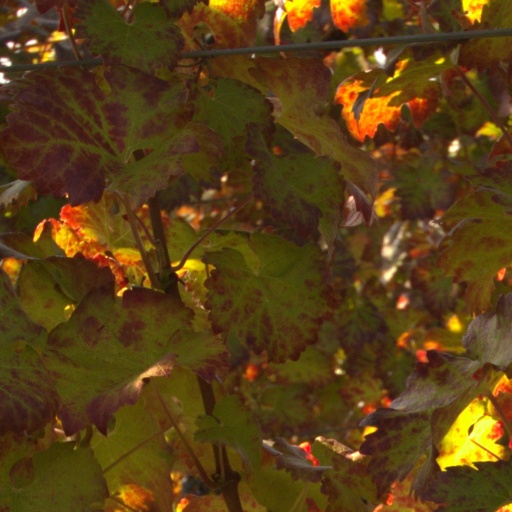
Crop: grape